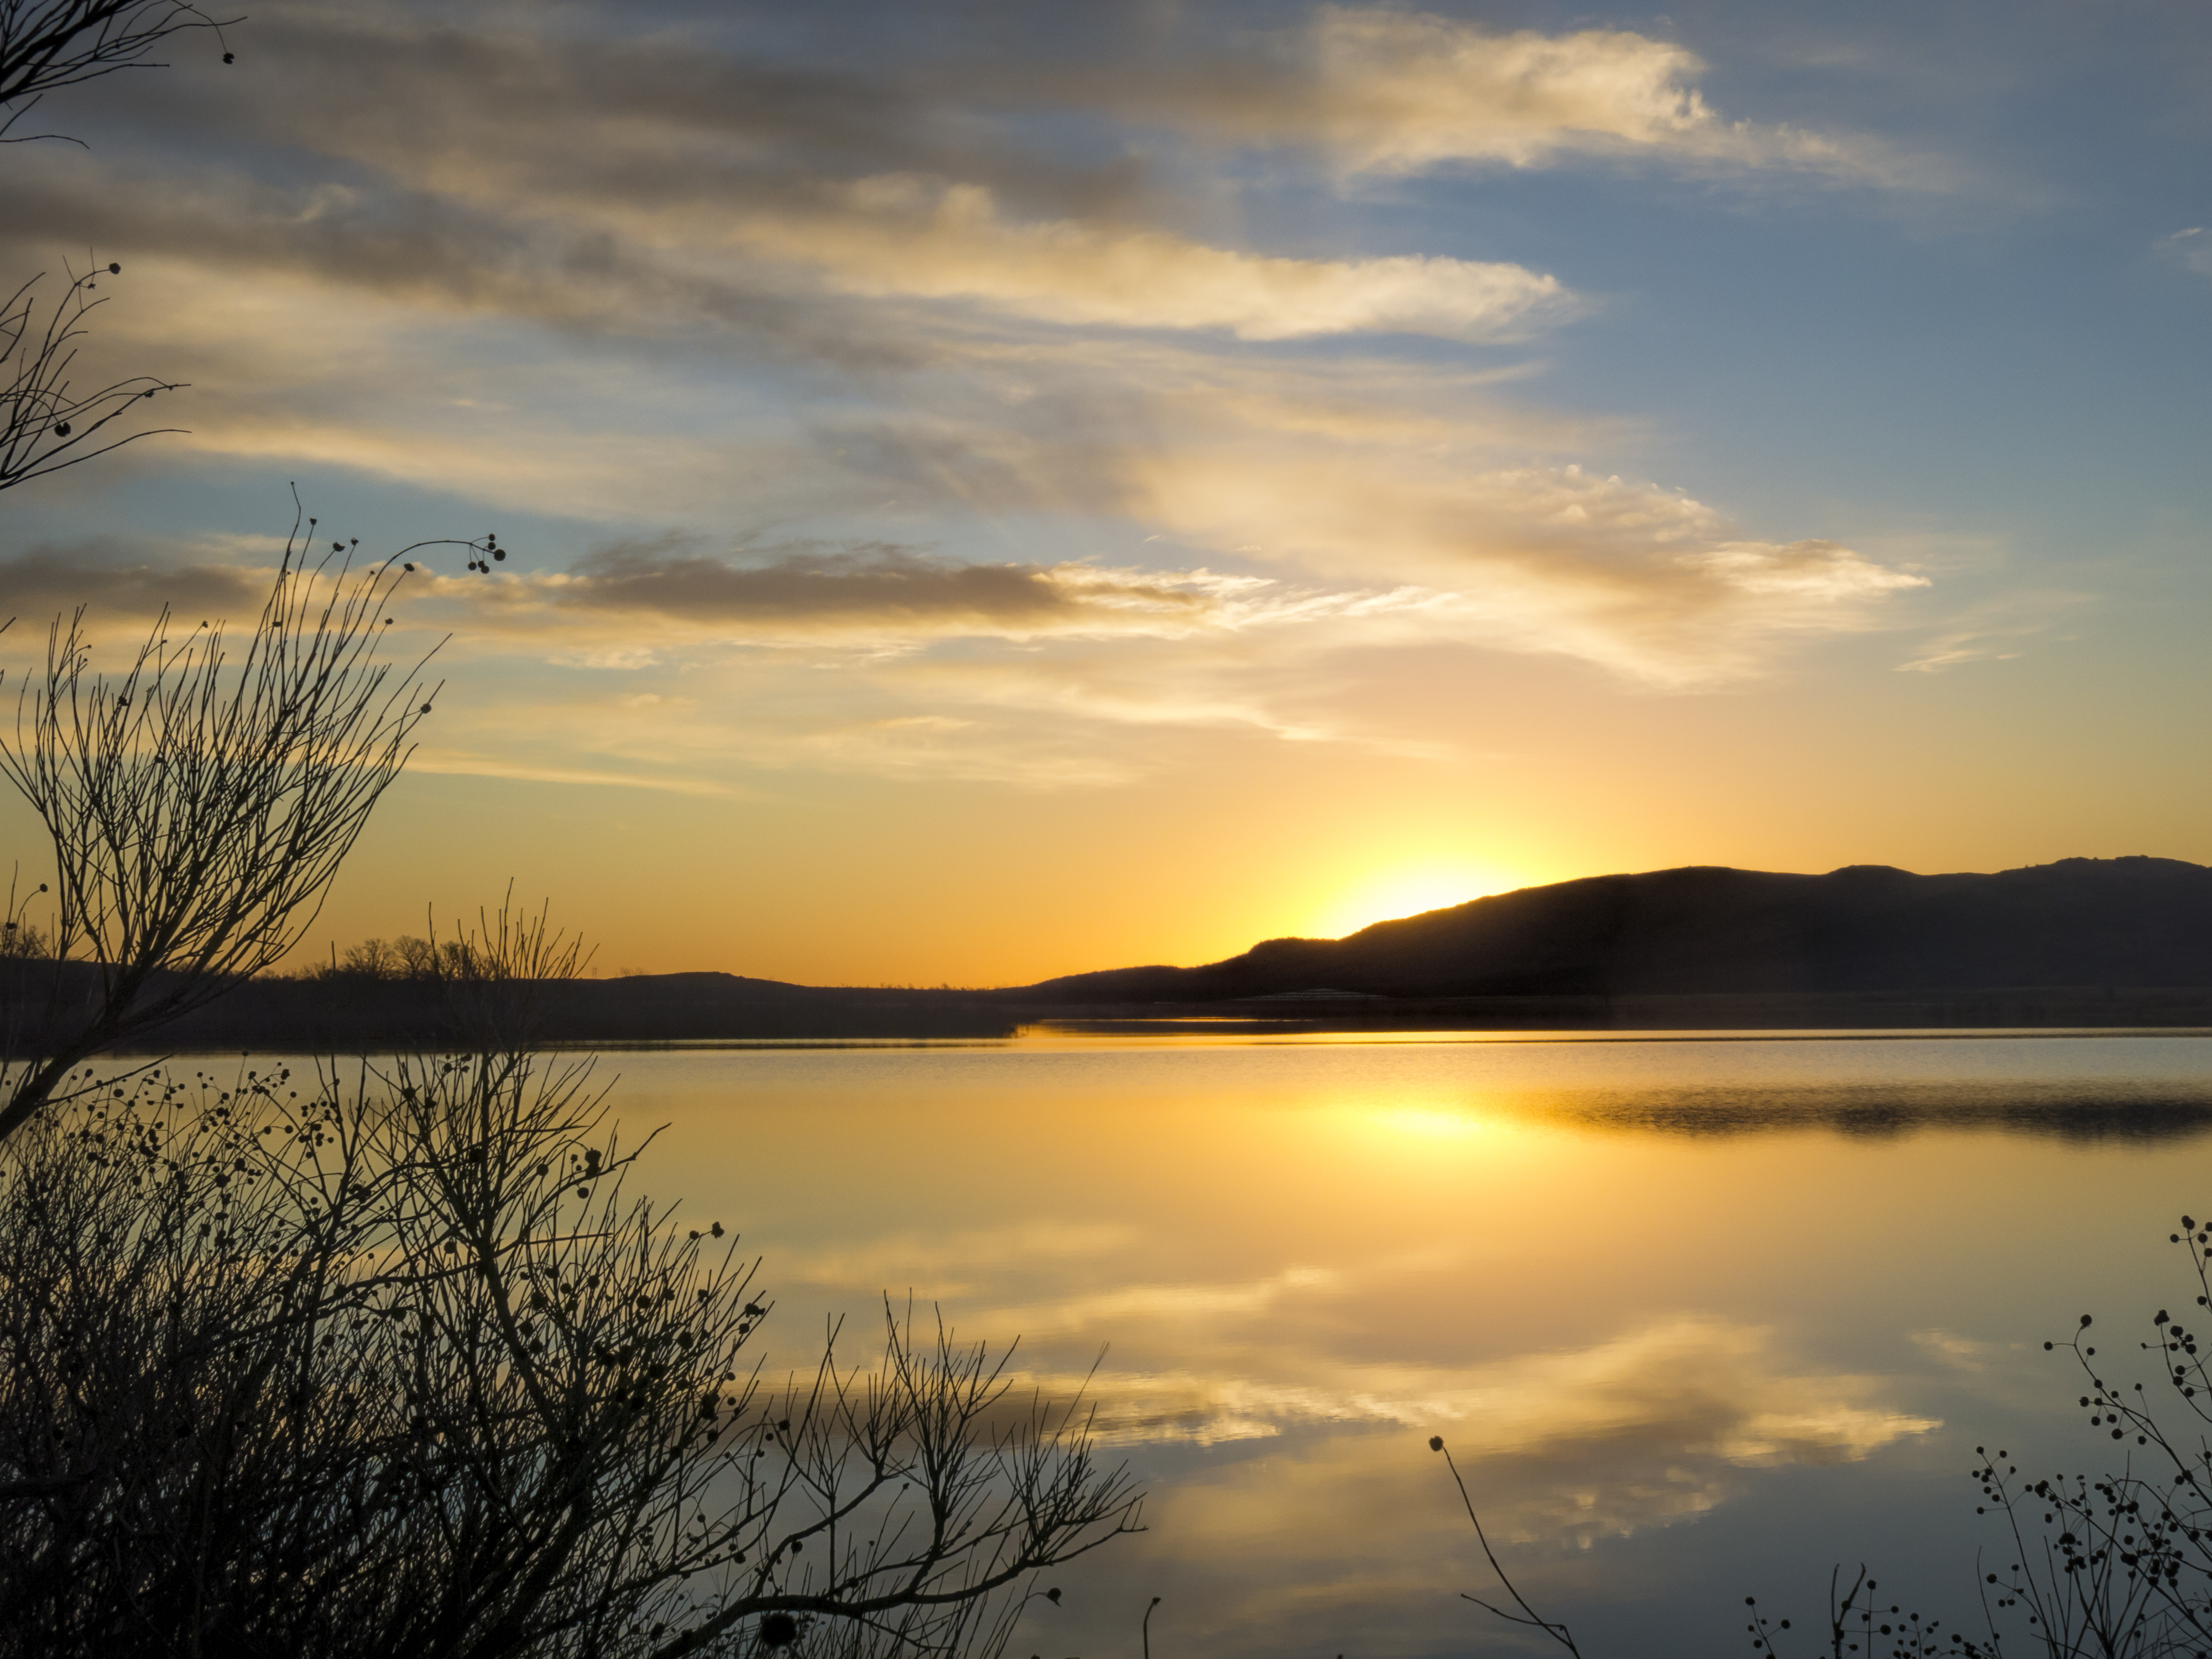
landscape, sea, nature, horizon, cloud, sky, sun, sunrise, sunset, sunlight, morning, lake, dawn, river, dusk, evening, reflection, oklahoma, loch, larrysmith, wichitamountains, quanahparkerlake, afterglow, atmospheric phenomenon